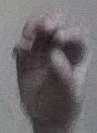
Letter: ha